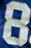
Number: 8